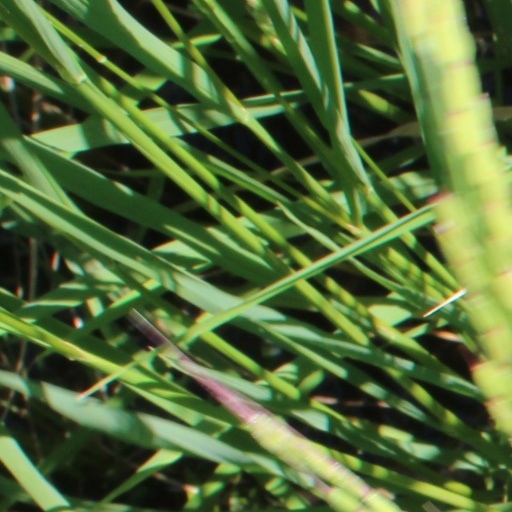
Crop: rice